Sharada Peeth

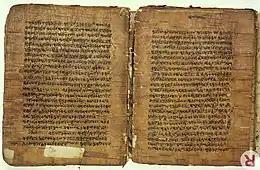
17th-century birch bark manuscript of Pāṇini's grammar treatise from Sharada Peeth

The temple is built in the Kashmiri architectural style using red sandstone. Historical records of the temple's architecture are scarce. A late 19th century account by the British archaeologist Aurel Stein describes the temple's walls as intact to a height of approximately , and its pillars rising approximately .